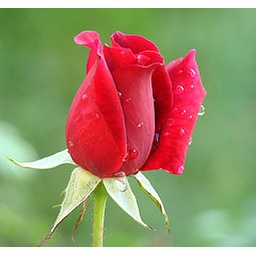
red rose bouquet red rose beautiful red rose nice red rose rose for delivery in USA